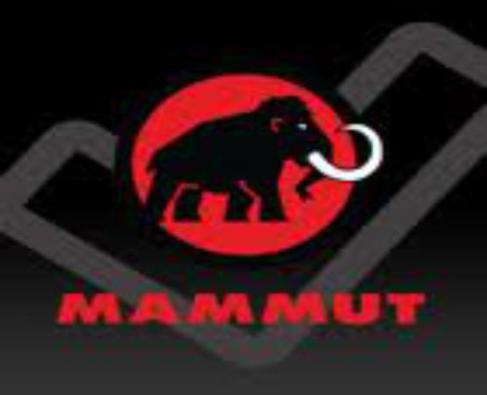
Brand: mammut
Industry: Sports